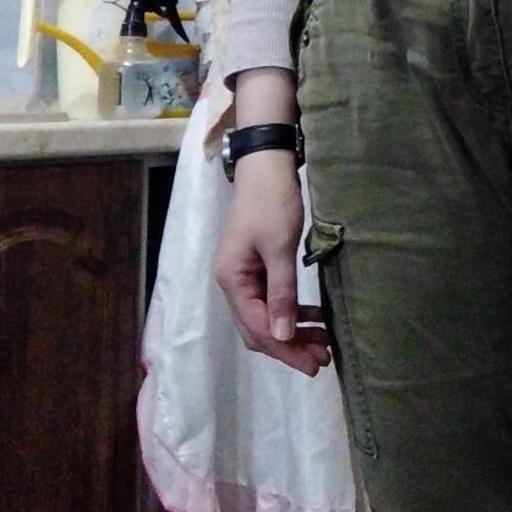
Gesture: no_gesture